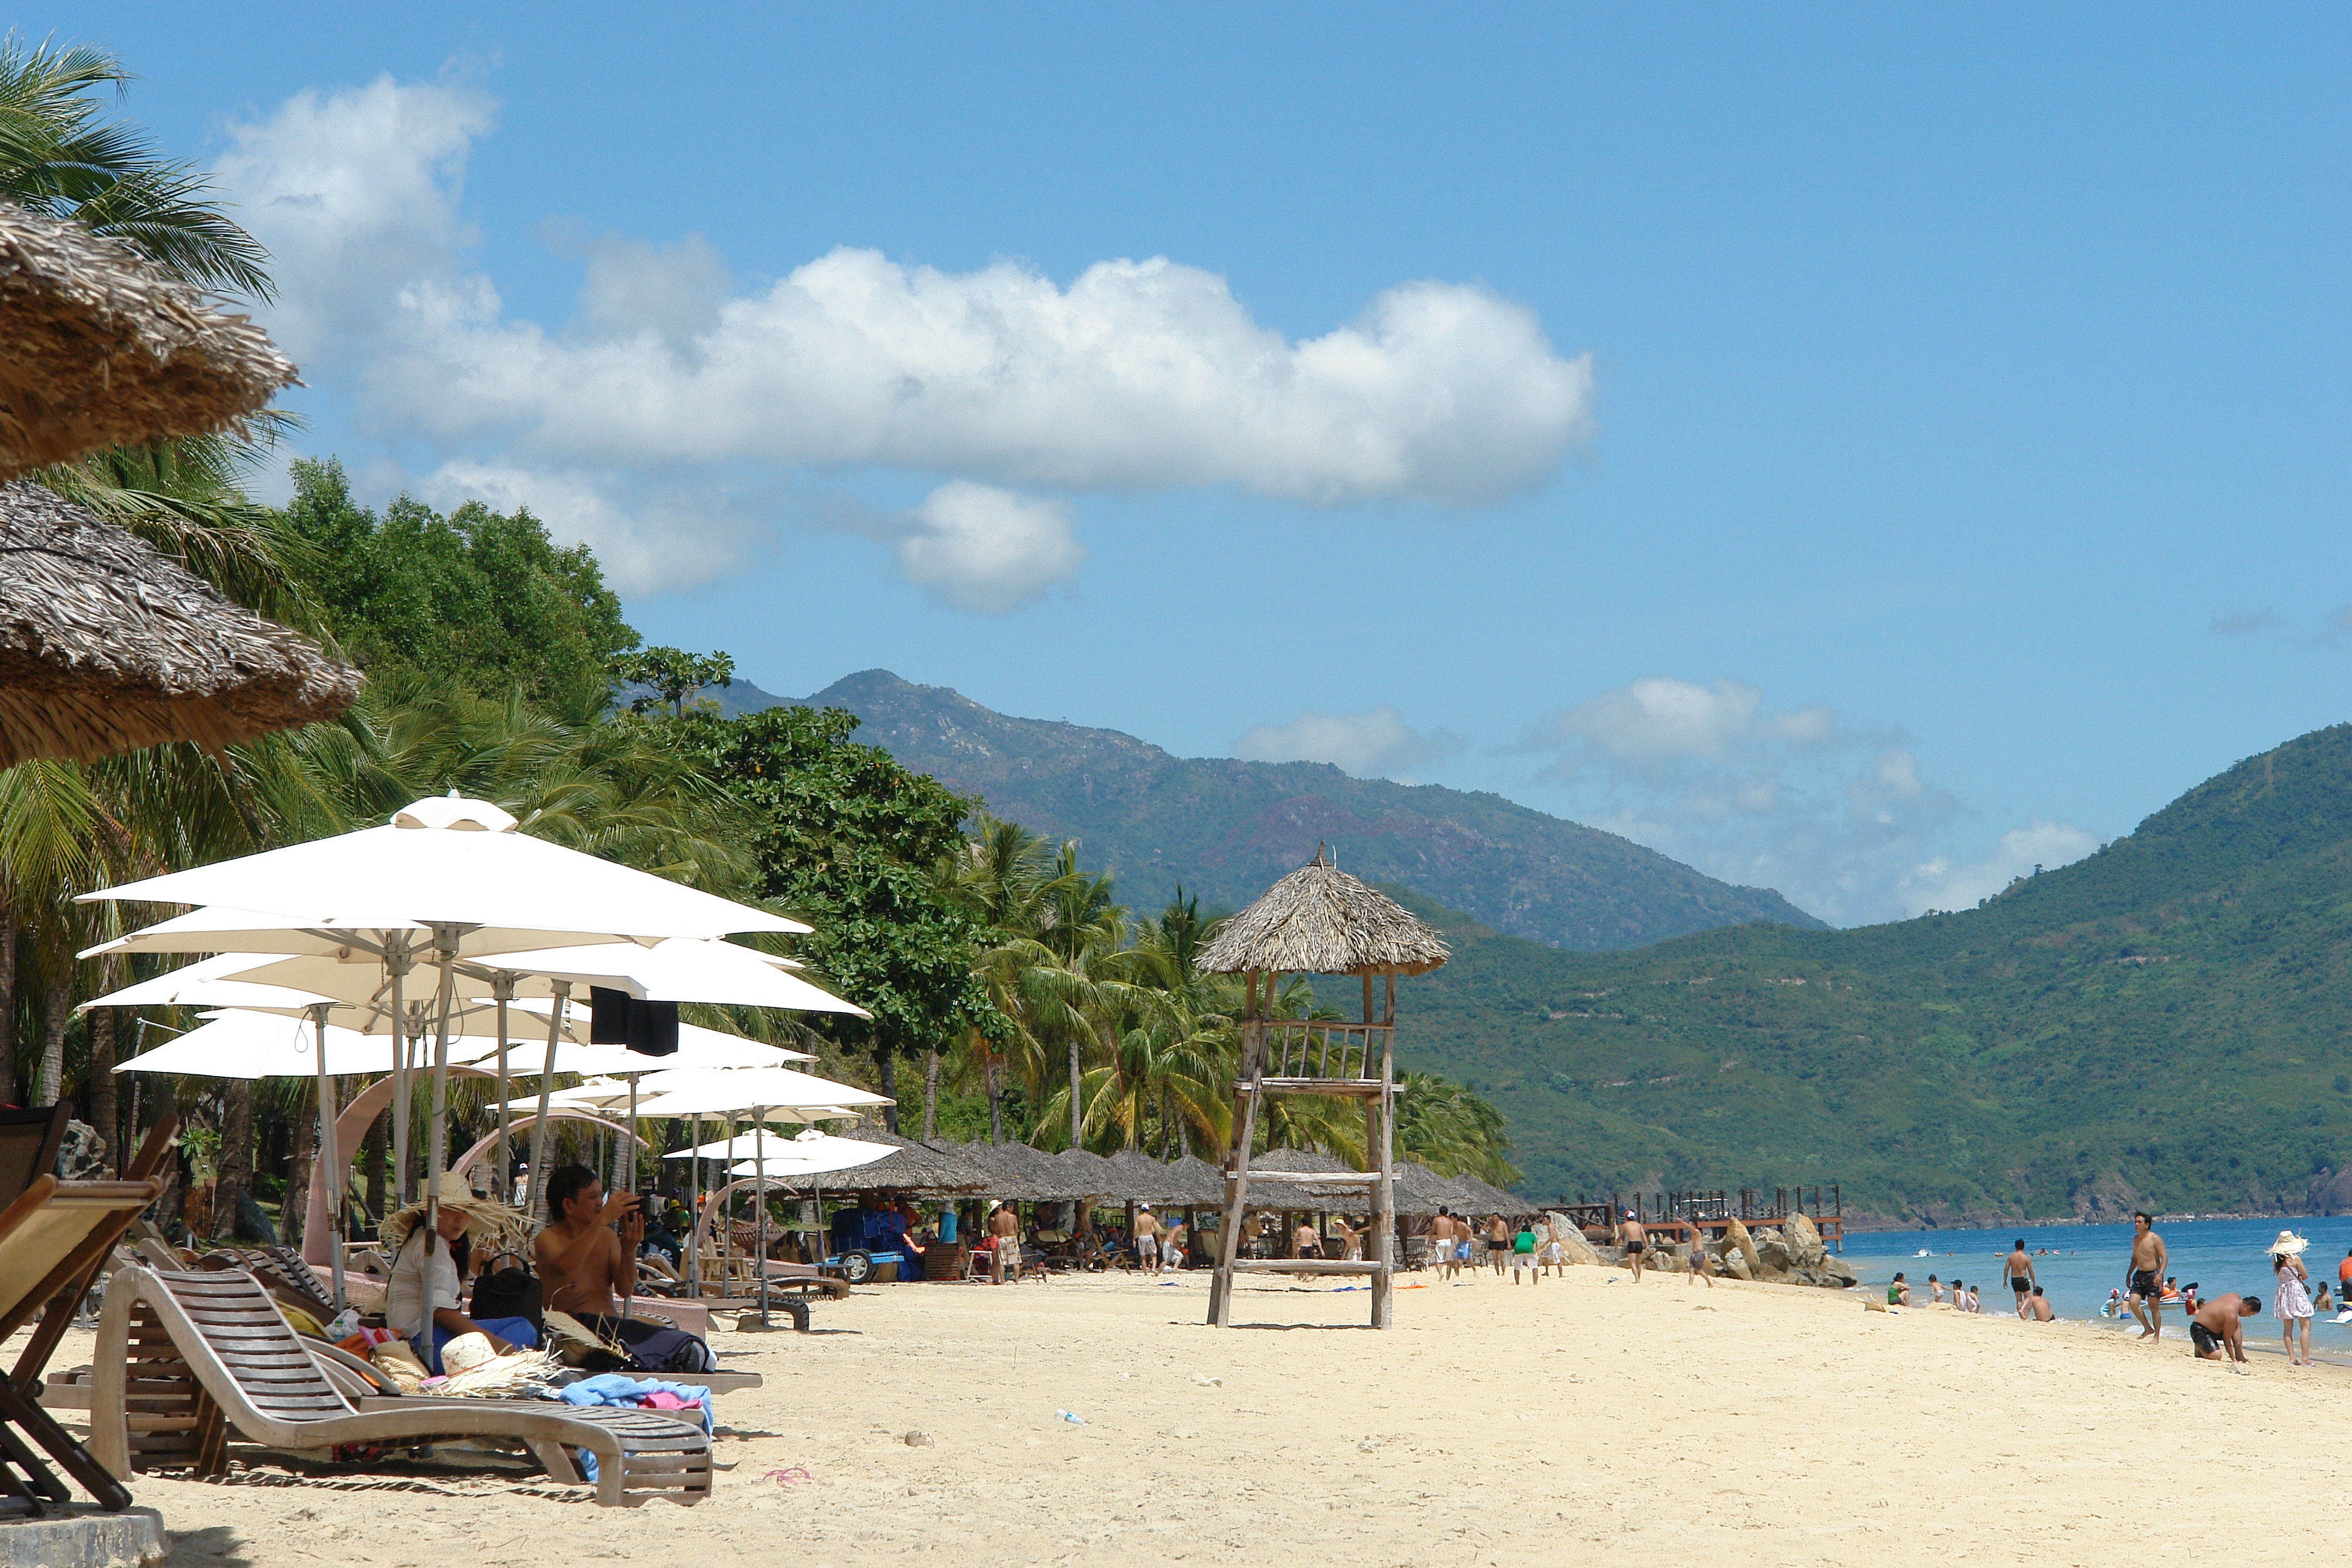
beach, sea, coast, vacation, bay, body of water, vietnam, cape, khanh hoa, nha trang beach